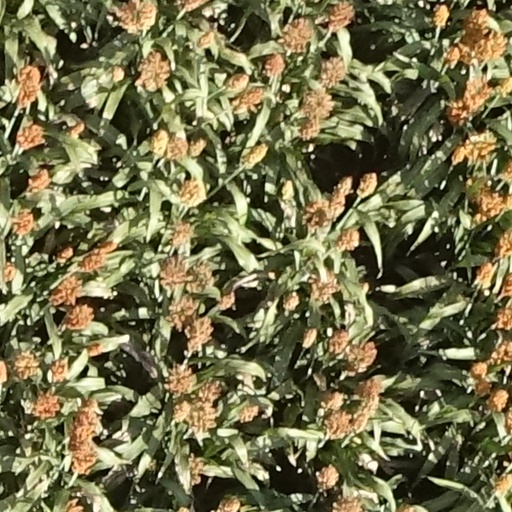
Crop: sorghum